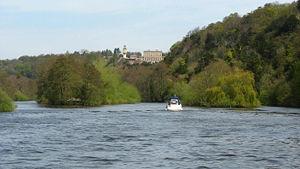
Le Thames Path est un National Trails qui suit la Tamise depuis sa source près de Kemble dans le Gloucestershire jusqu'à la barrière de la Tamise à Charlton, au sud-est de Londres. Il s’agit d'un chemin d’environ 184 milles de long. Un chemin a été proposé pour la première fois en 1948, mais il ne s'est ouvert qu'en 1996.